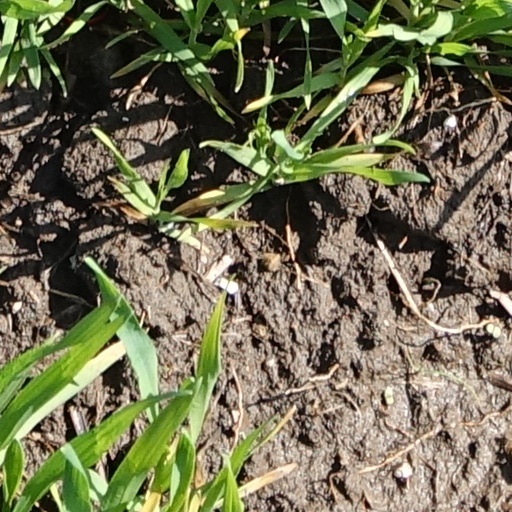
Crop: wheat